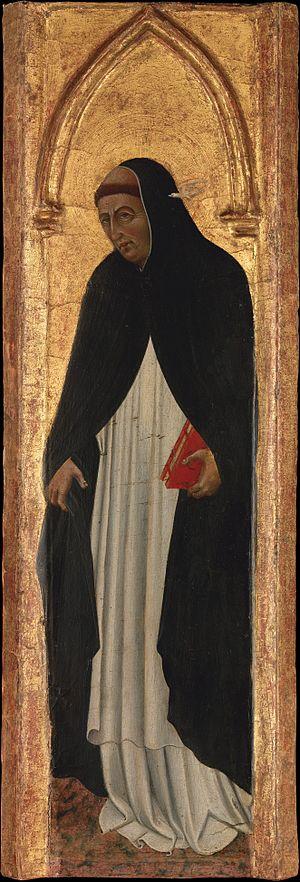
Cette liste concerne les saints et les bienheureux, reconnus comme tels par l'Église catholique, ayant vécu au XIIIᵉ siècle.
Ambroise de Sienne est un religieux dominicain, enseignant, missionnaire et diplomate italien du XIIIᵉ siècle, vénéré comme bienheureux par l'Église catholique.